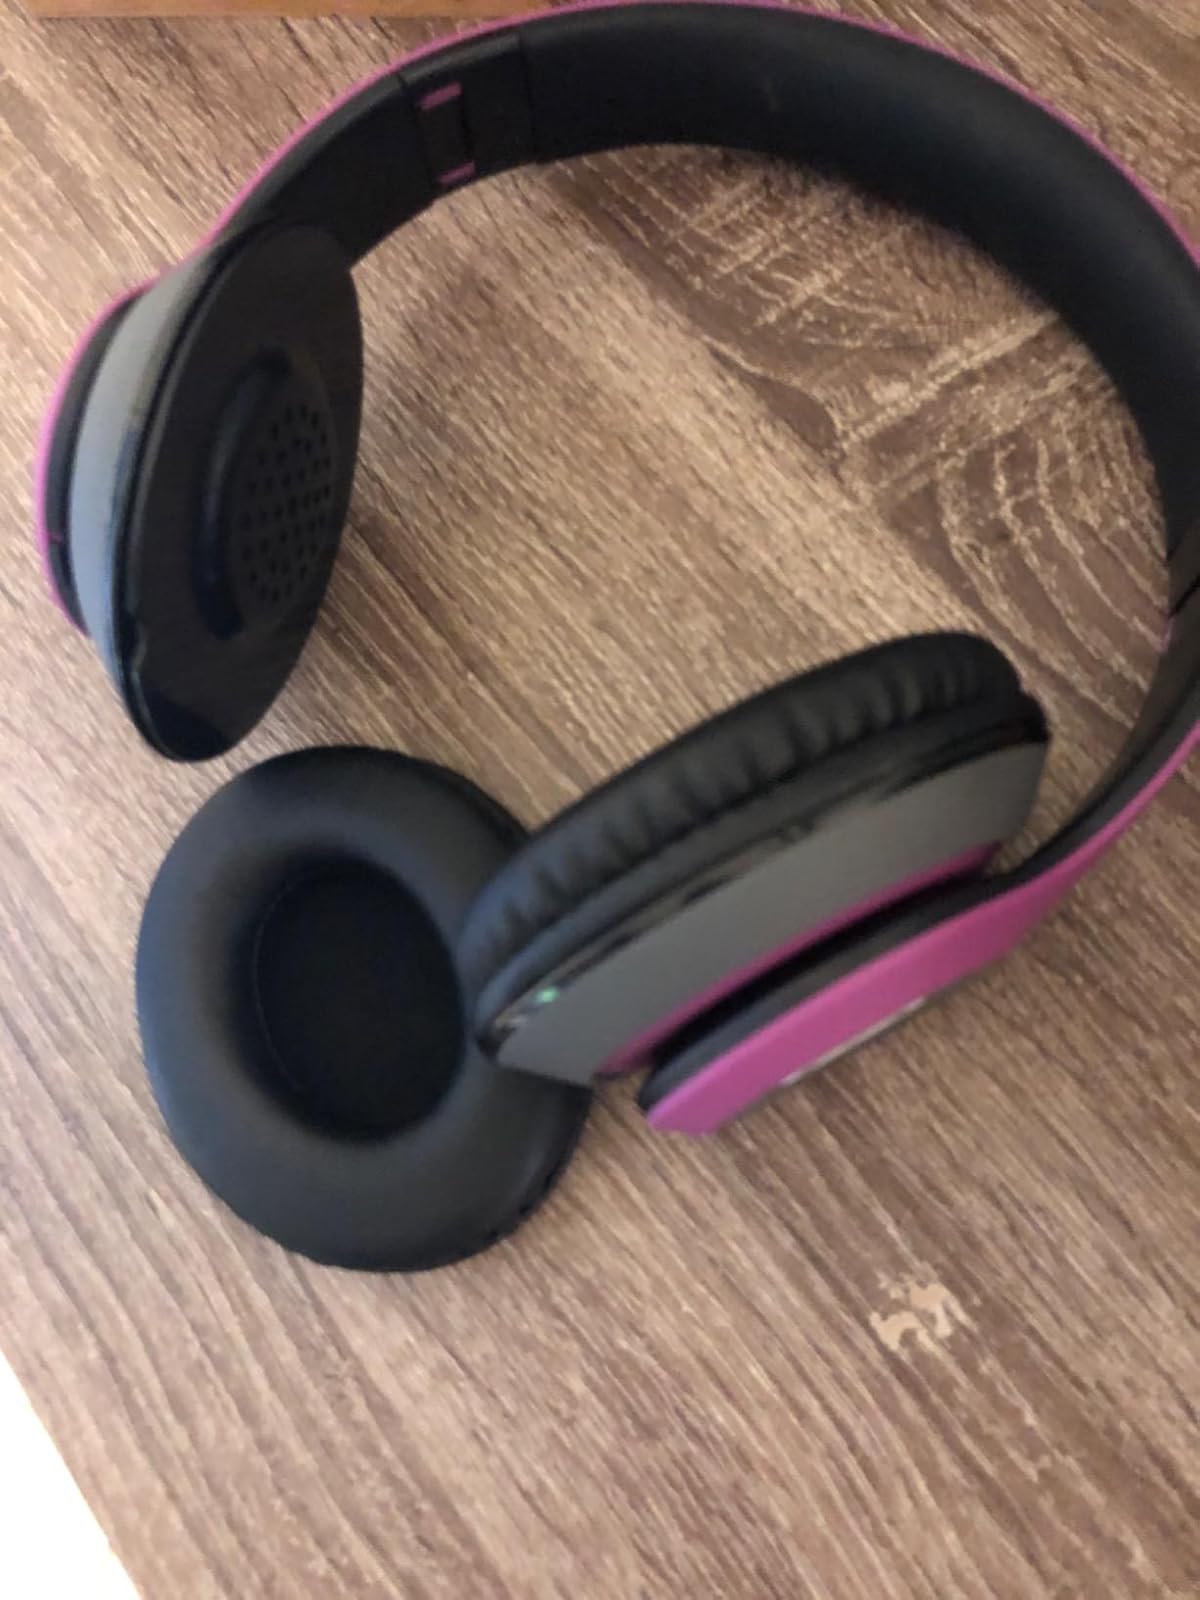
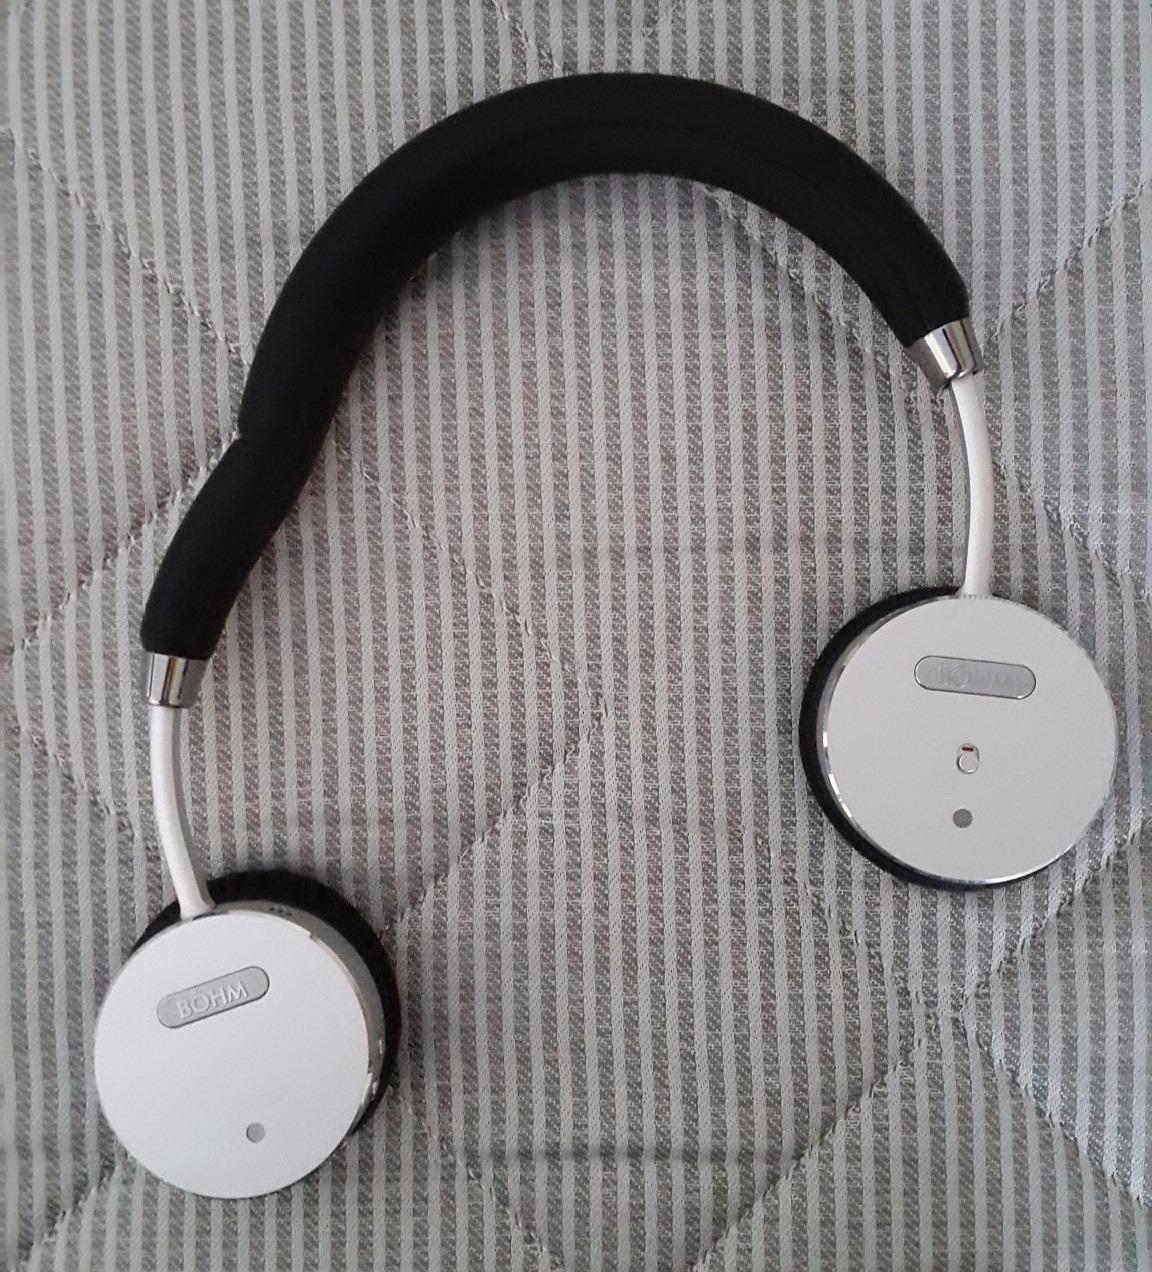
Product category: headphones
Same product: no